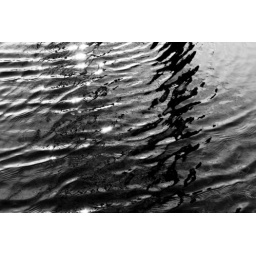
ripples in black and white